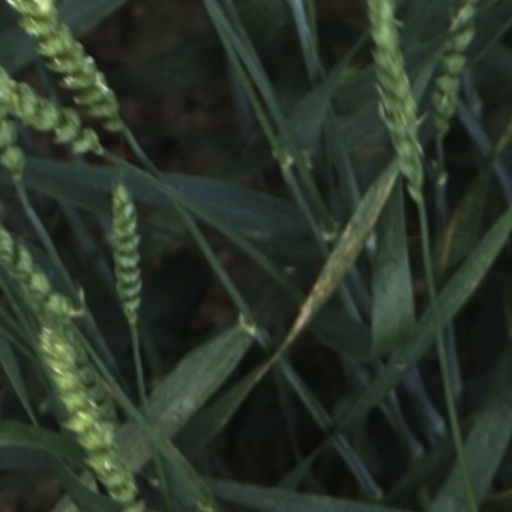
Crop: wheat